Rivet

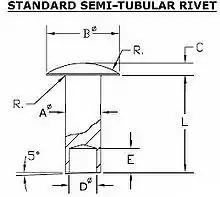
A typical technical drawing of an oval head semi-tubular rivet

Until relatively recently, structural steel connections were either welded or riveted. Whereas two relatively unskilled workers can install and tighten high-strength bolts, it normally takes four skilled workers to install rivets (warmer, catcher, holder, basher).